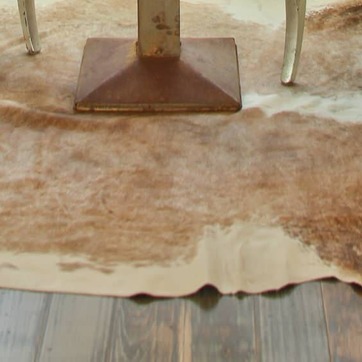
Material: other